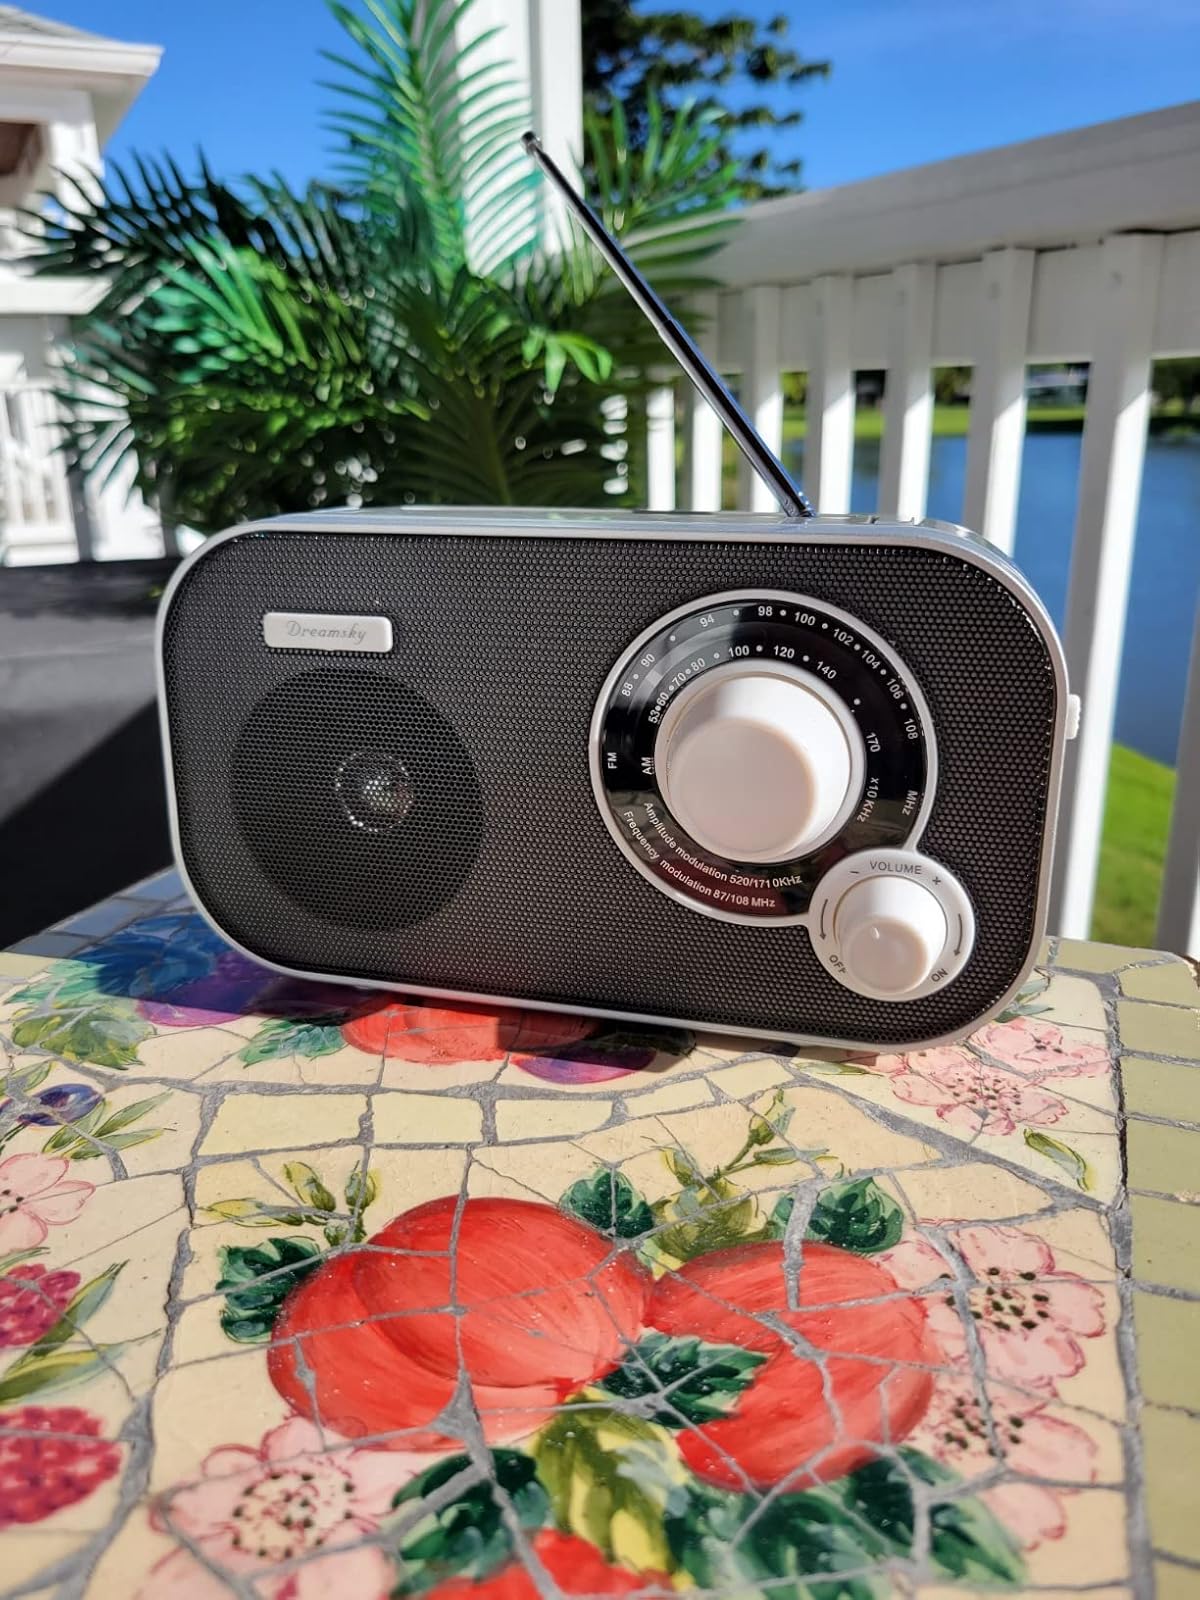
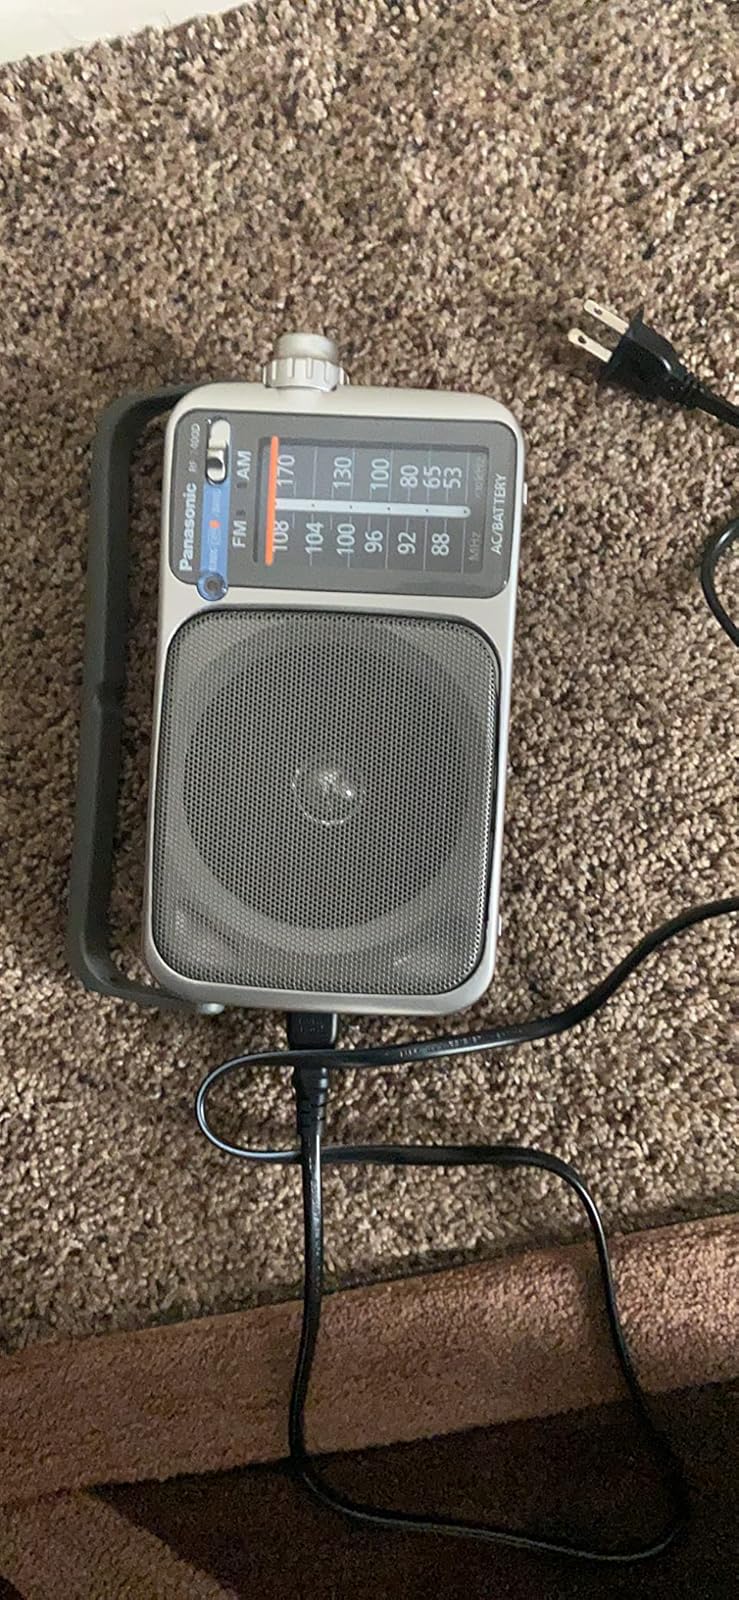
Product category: radio
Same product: no